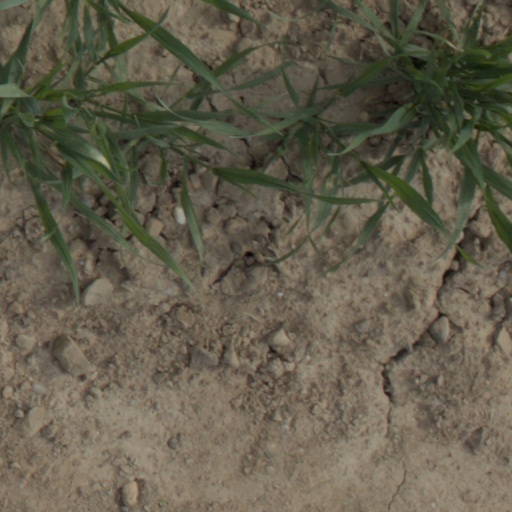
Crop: wheat